Dorfold Hall

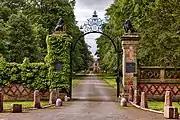
Main gates

The reconstruction of the grounds by William Nesfield in 1861–1862 also resulted in several structures that are now listed. The Jacobean-style gate lodge on Chester Road is in red brick with stone dressings and blue brick decoration. The clock tower over the carriage house features stone frames to the clock dials and is topped by a wooden finial with a weather vane. A large iron statue of a mastiff with puppies oversetting a food bowl stands in the forecourt of the hall; it is attributed to Pierre Louis Rouillard and came from the Paris Exhibition of 1855.